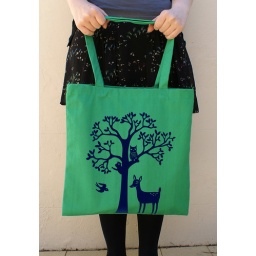
Made by White happy tree tote bag